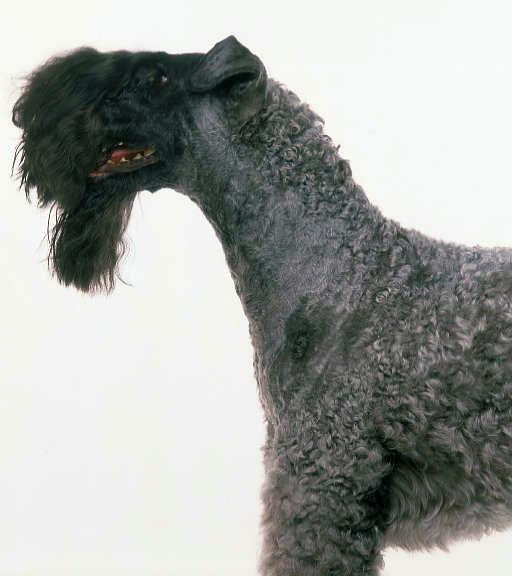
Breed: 229-n000087-Kerry_blue_terrier